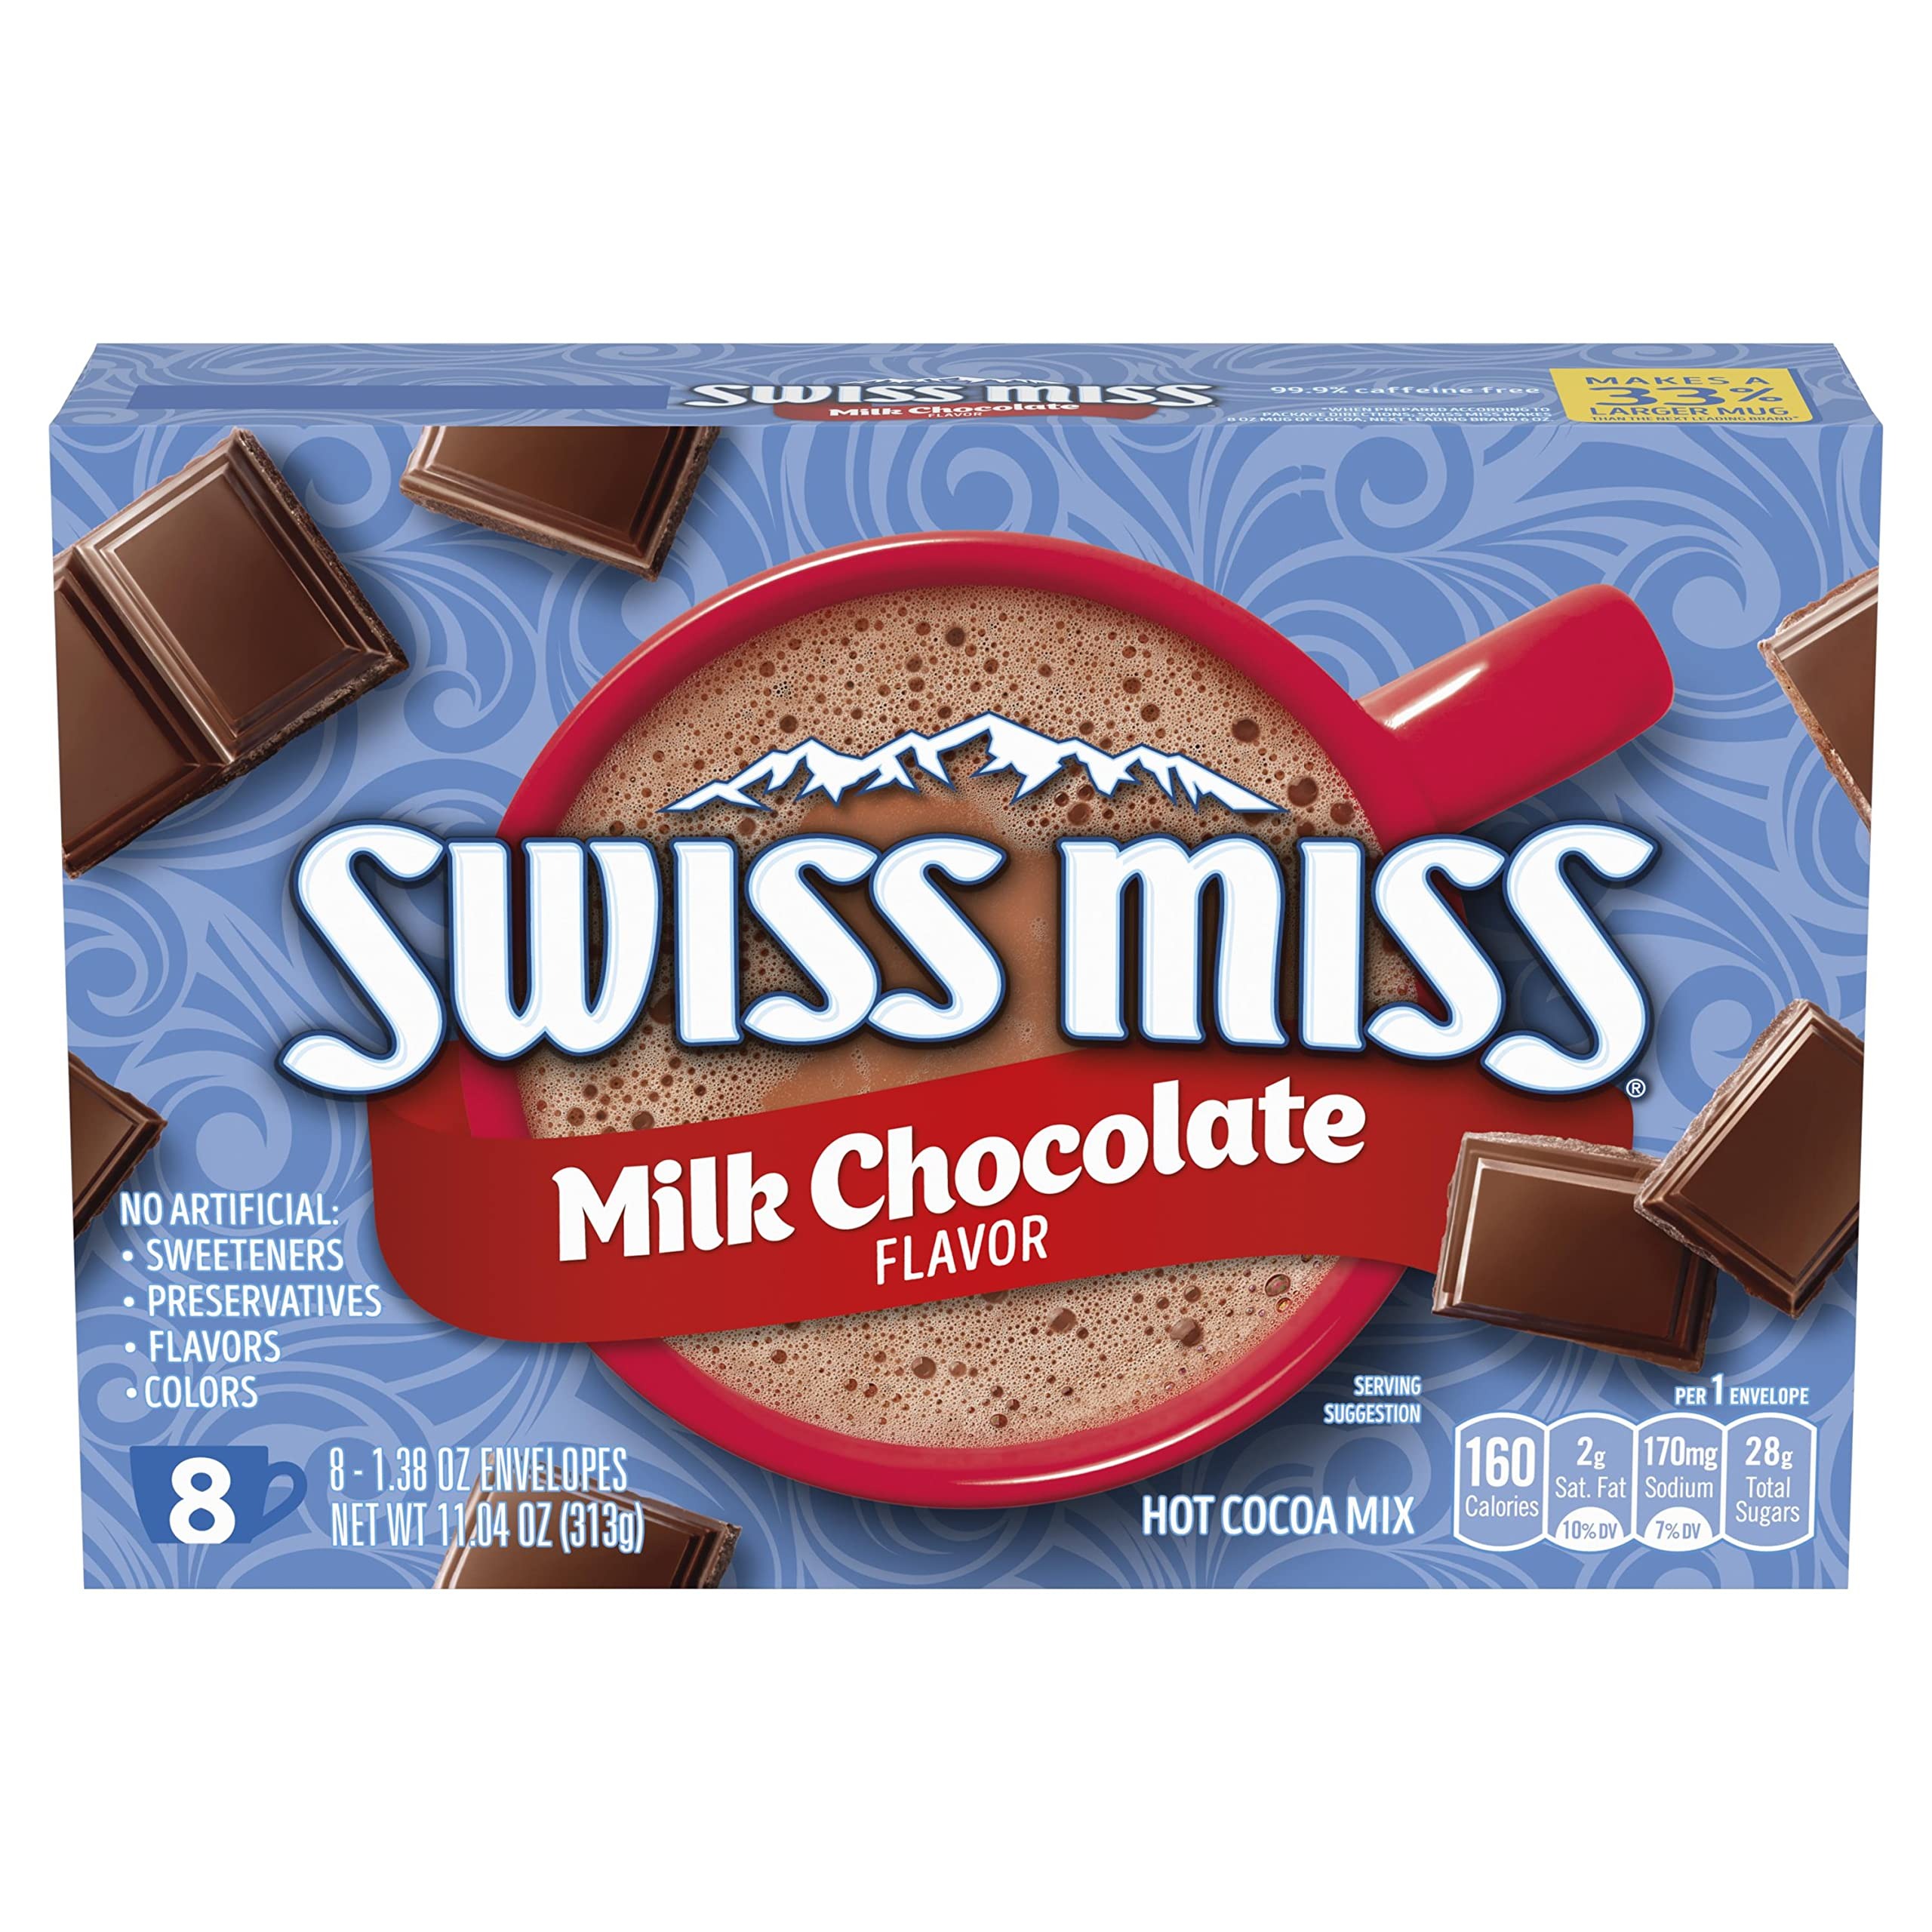
Item Name: Swiss Miss Milk Chocolate Flavored Hot Cocoa Mix, 8 Count Hot Cocoa Mix Packets
Bullet Point 1: One 8 count box of Swiss Miss Milk Chocolate Flavored Hot Cocoa Mix
Bullet Point 2: Hot cocoa mix easily makes a milk chocolate drink that brings you comfort and warmth
Bullet Point 3: A milk chocolate flavored mix that easily turns into rich, creamy hot cocoa
Bullet Point 4: Individual hot cocoa mix packets are perfectly portioned for consistent hot cocoa
Bullet Point 5: This hot cocoa mix is made with real cocoa and nonfat milk for a comforting, rich and creamy drink
Value: 11.04
Unit: Ounce

Price: 3.29